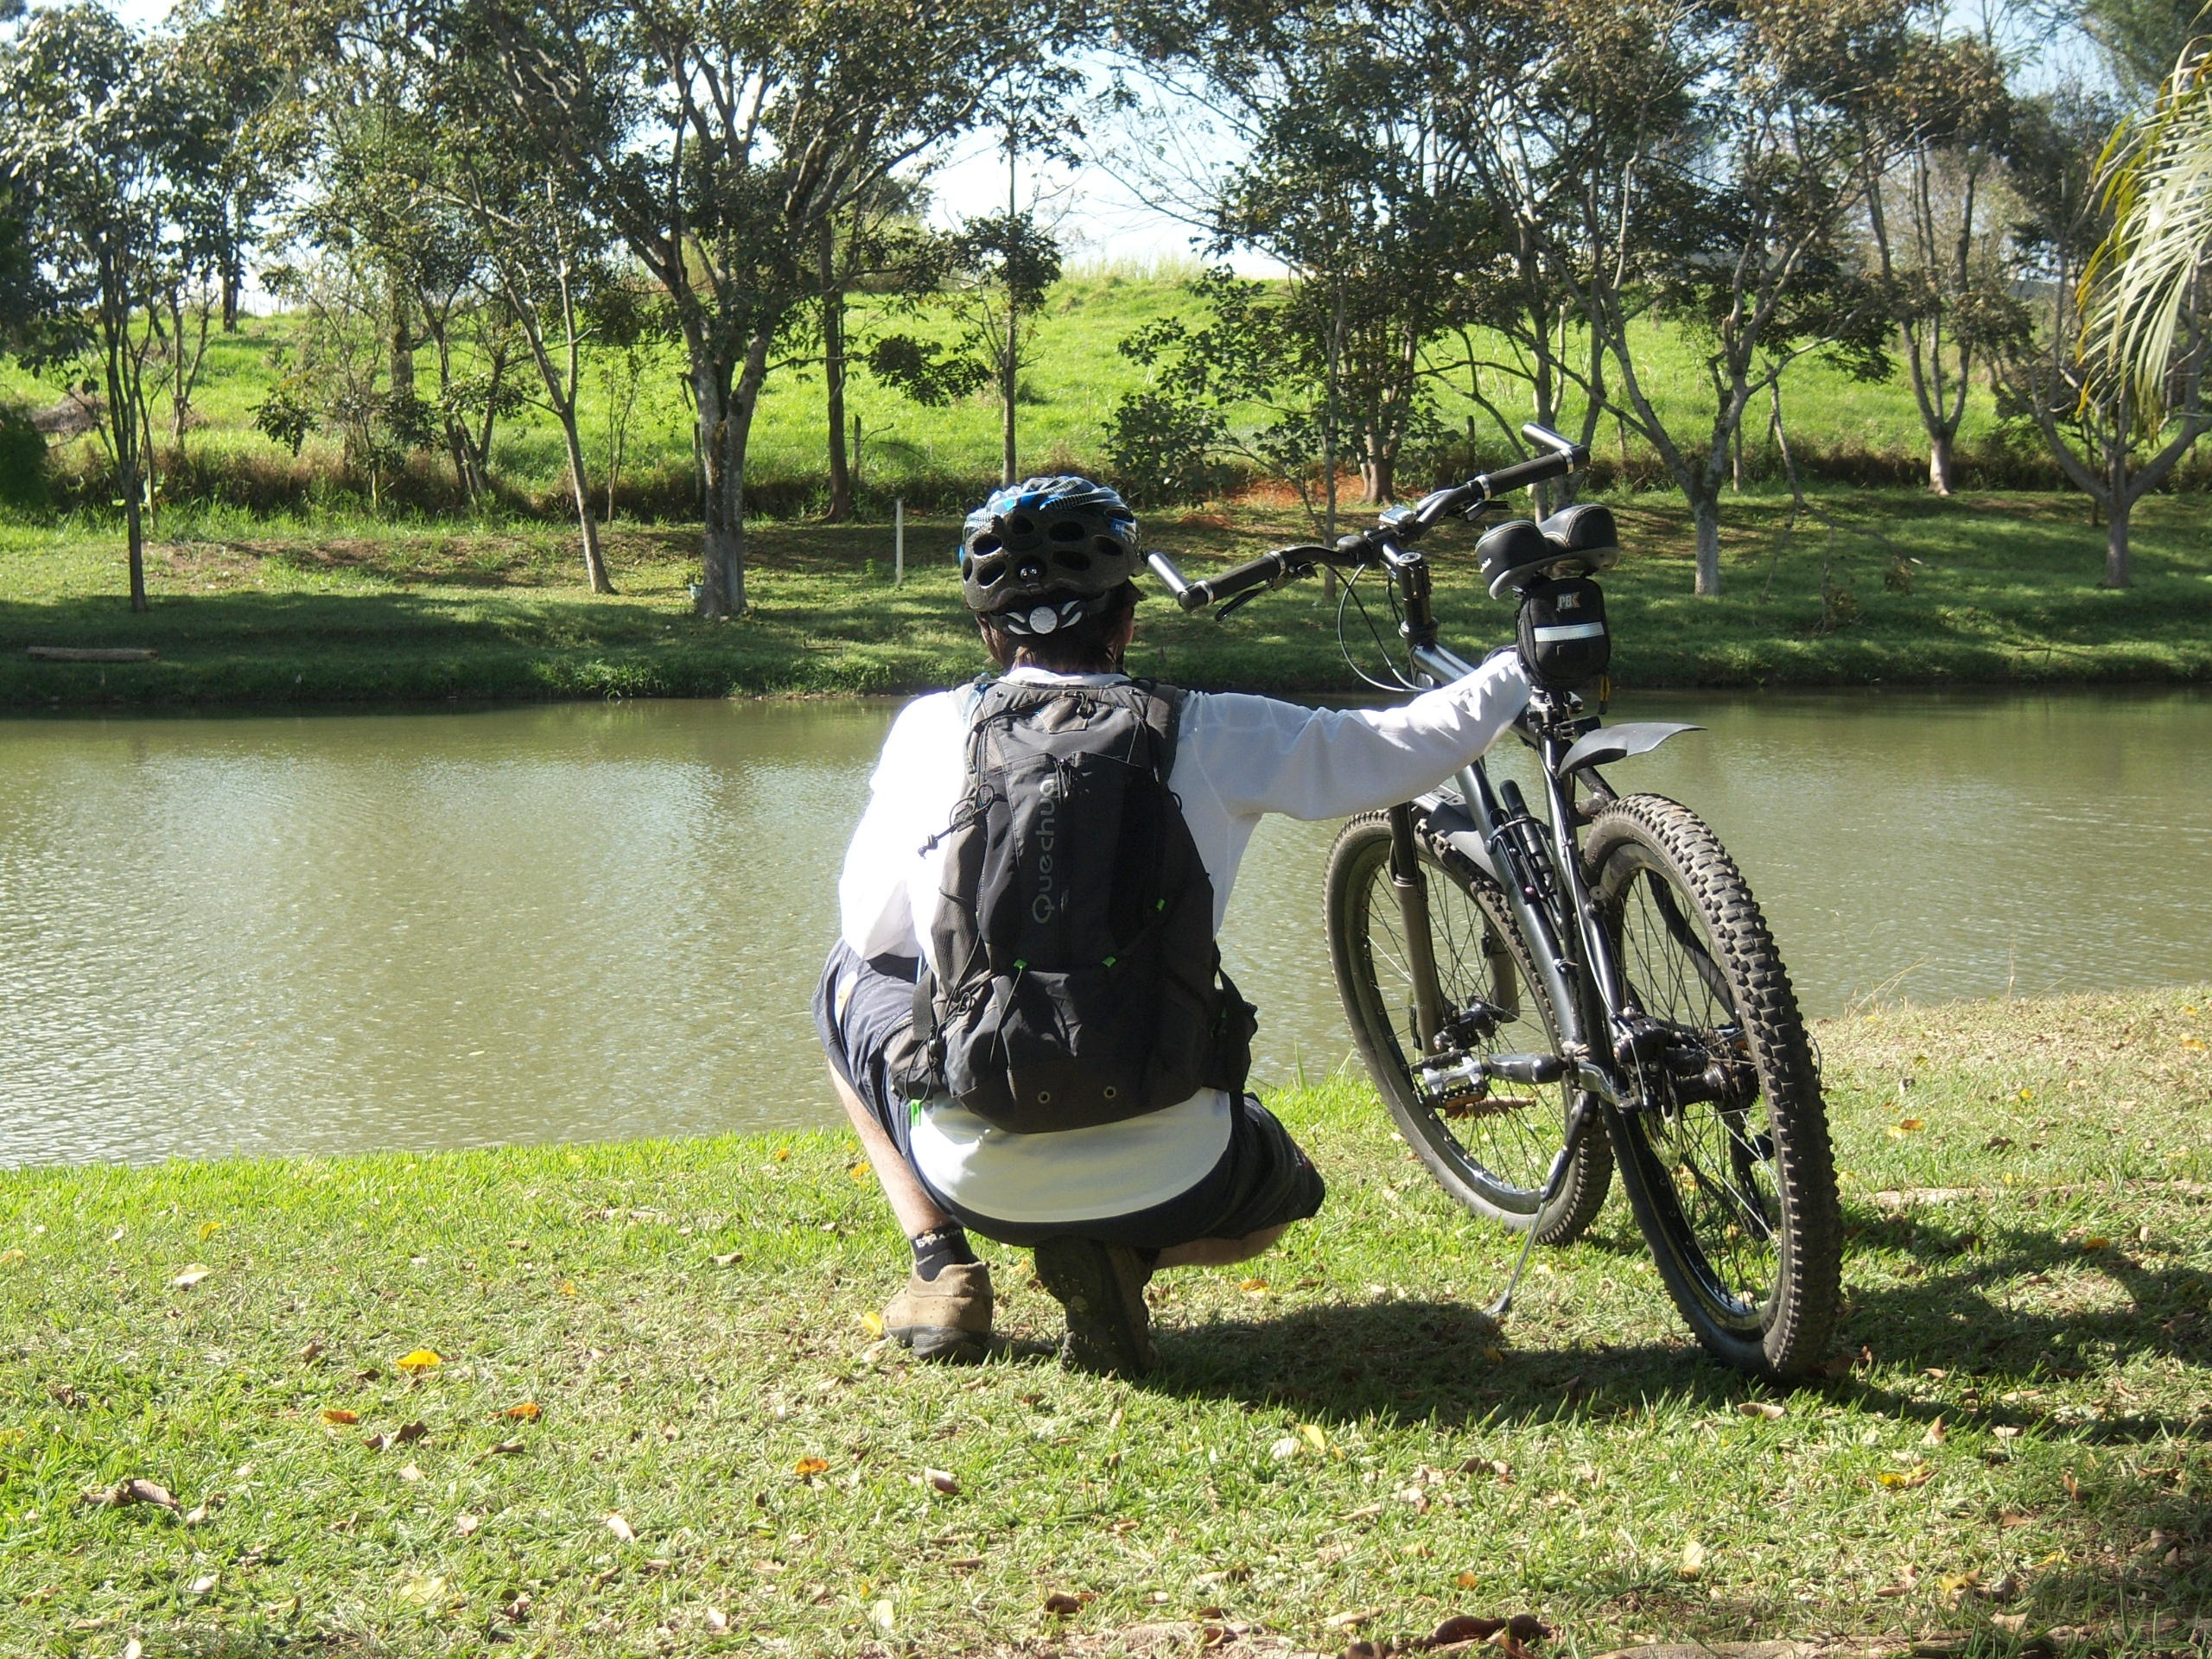
water, nature, trail, bicycle, bike, green, vehicle, ride, waterway, sports equipment, mountain bike, cycling, quiet, two wheels